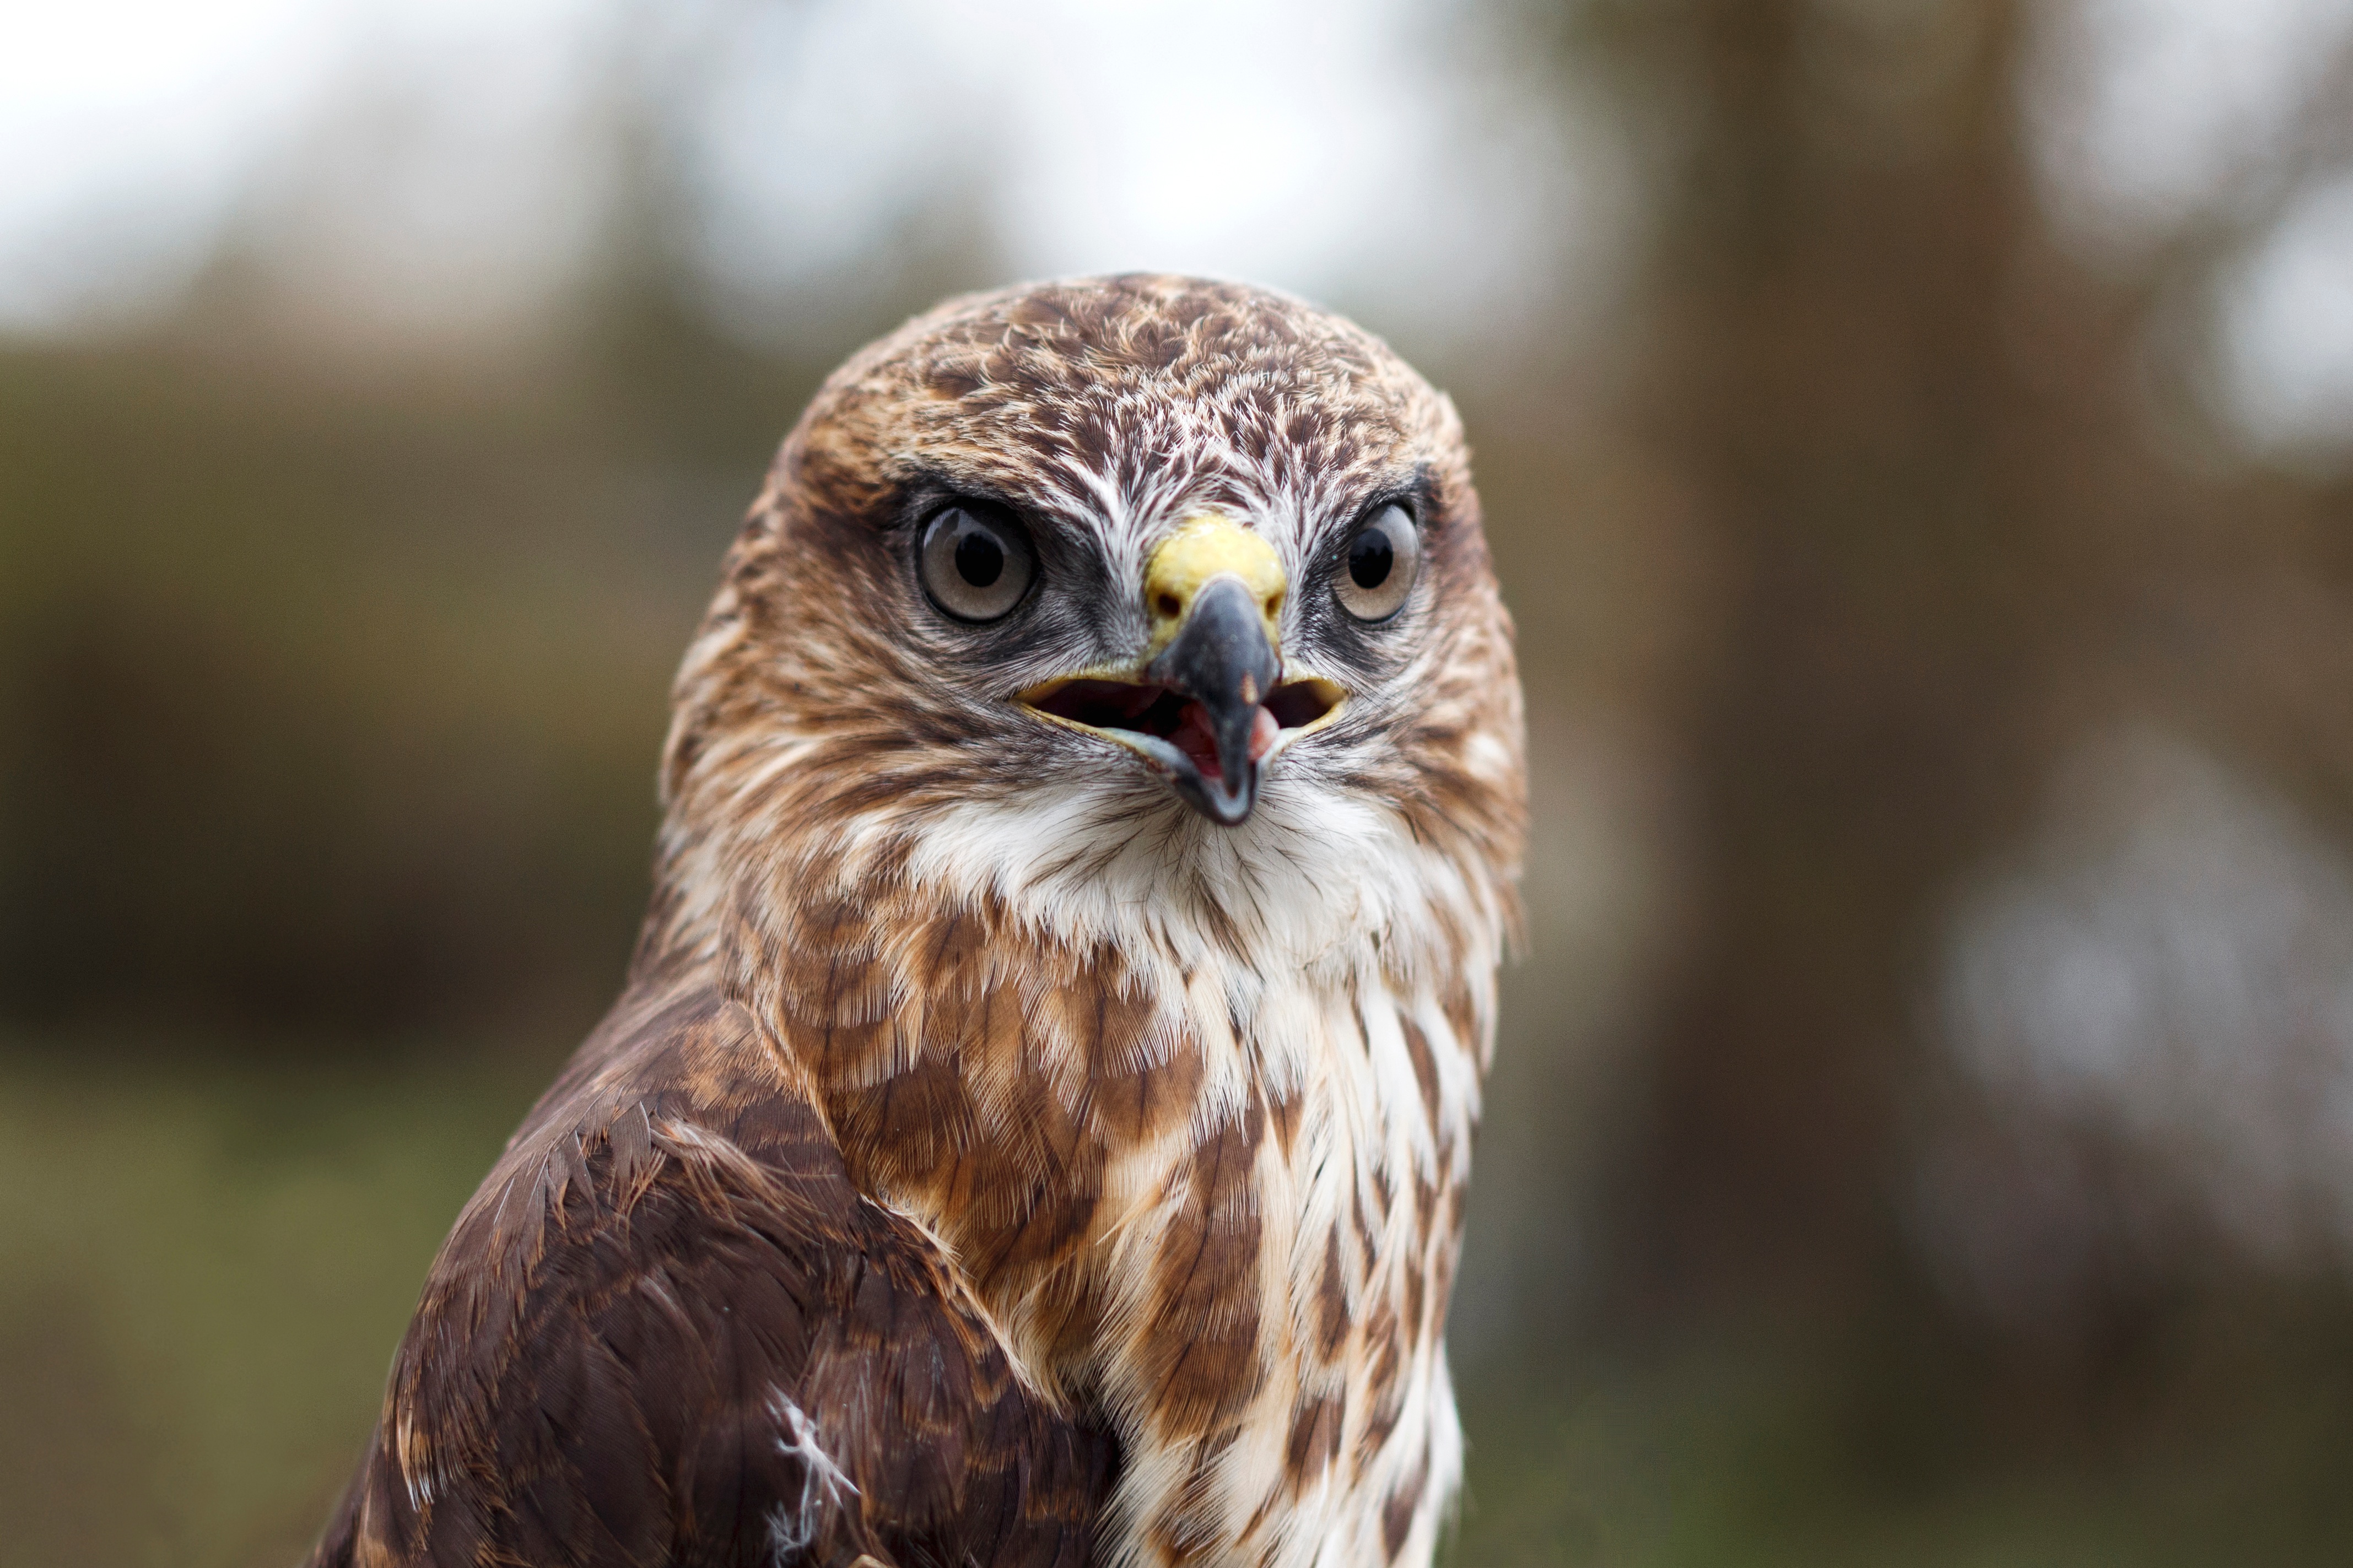
bird, wing, animal, wildlife, beak, predator, hawk, owl, fauna, bird of prey, close up, eye, vertebrate, falcon, buzzard, great grey owl, accipitriformes